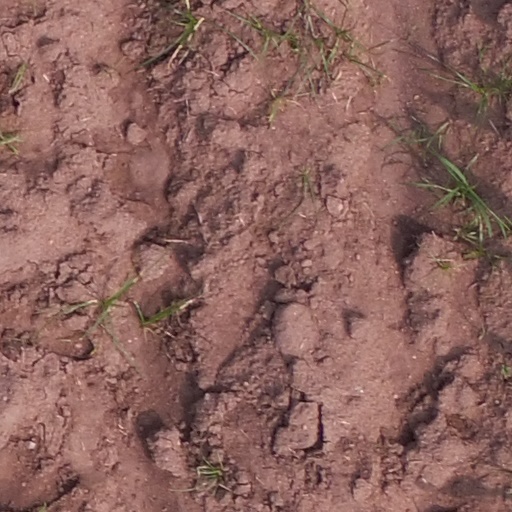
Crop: maize; corn